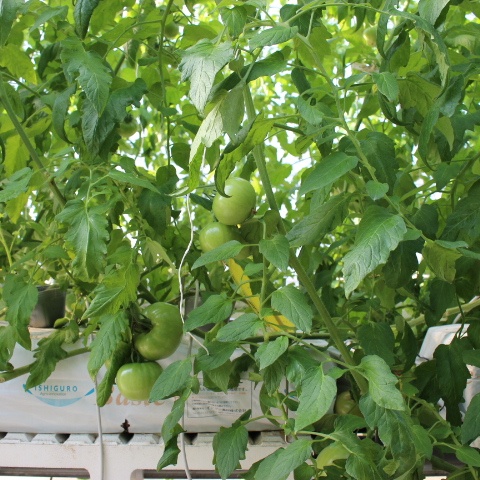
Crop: tomato